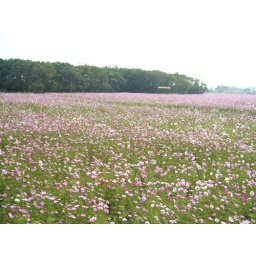
a flower field in Chiayi